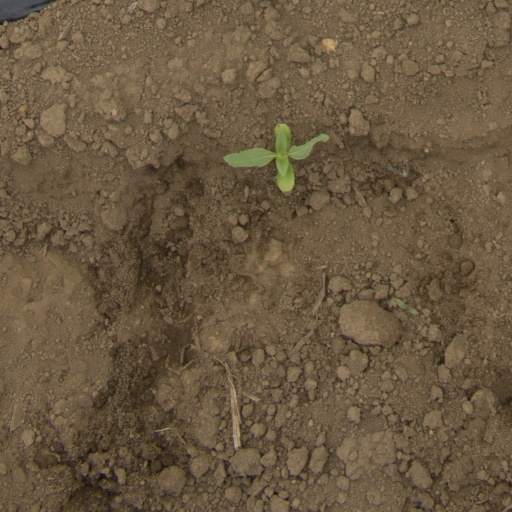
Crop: Jerusalem artichoke